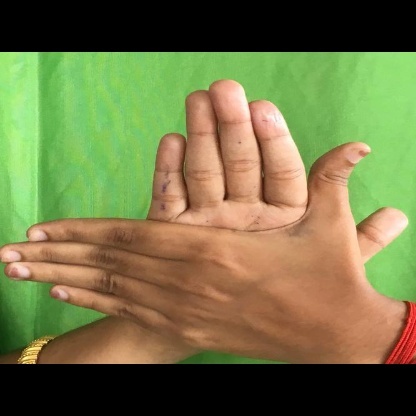
Mudra: Chakra